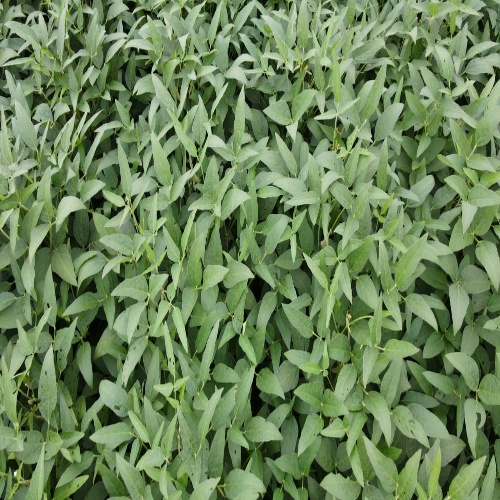
Label: Diabrotica_speciosa